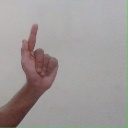
अक्षर: ळ